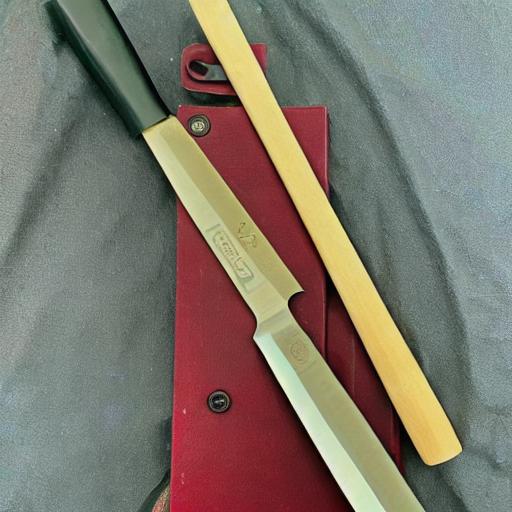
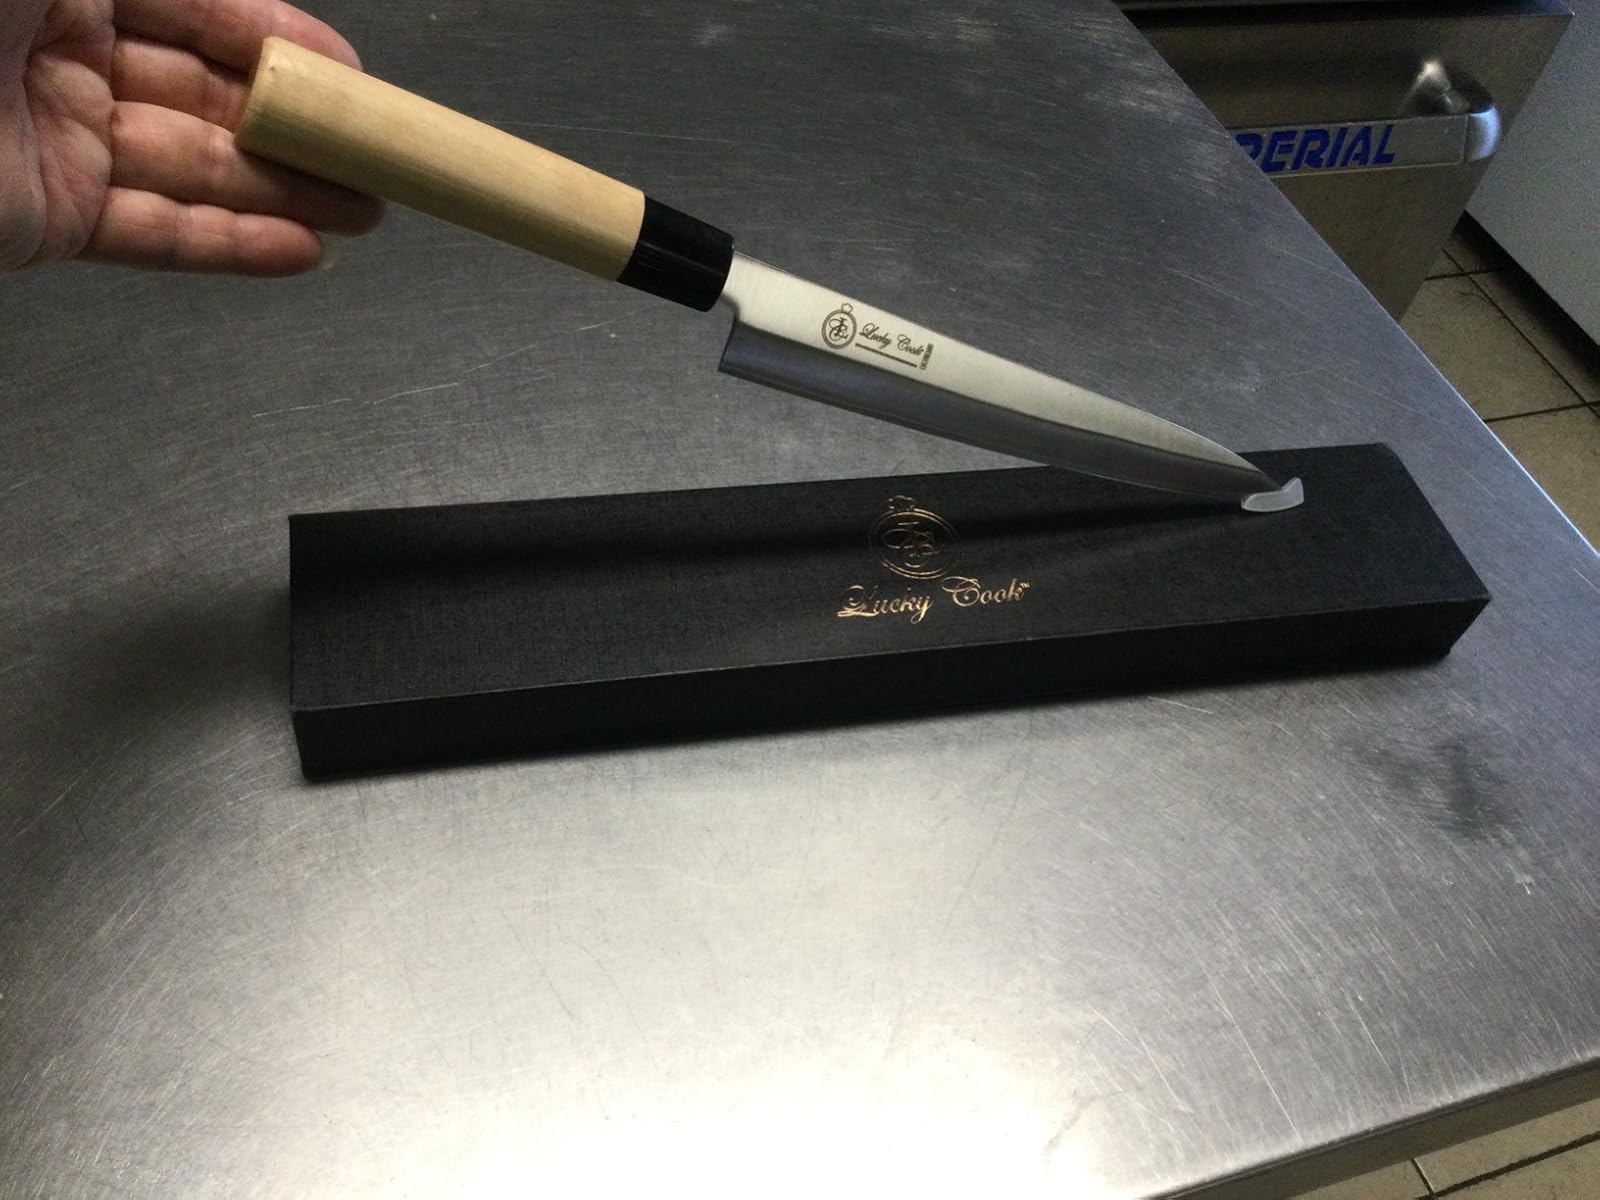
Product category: items_knife
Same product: no